Marshall University

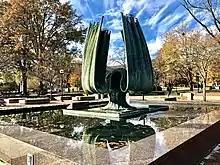
Memorial Fountain on the Student Center Plaza

On the evening of November 14, 1970, the Thundering Herd football team, along with coaches and fans, were returning home to Huntington from Kinston, North Carolina. The team had just lost a game 17–14 against the East Carolina University Pirates at Ficklen Stadium in Greenville, North Carolina. The chartered Southern Airways Flight 932 crashed on approach to the Tri-State Airport after clipping trees just west of the runway and impacting, nose-first, into a hollow. All 75 people on board were killed, including 37 team members and five coaches. Thirteen members of the team, as well as the members of the freshman football team, who were not eligible to play varsity under NCAA rules at that time, were not passengers.